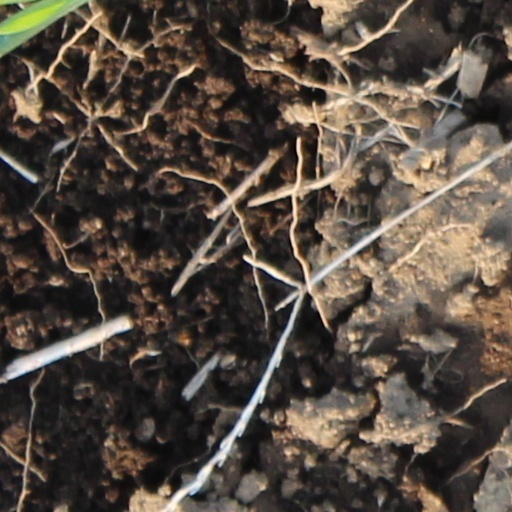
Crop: wheat